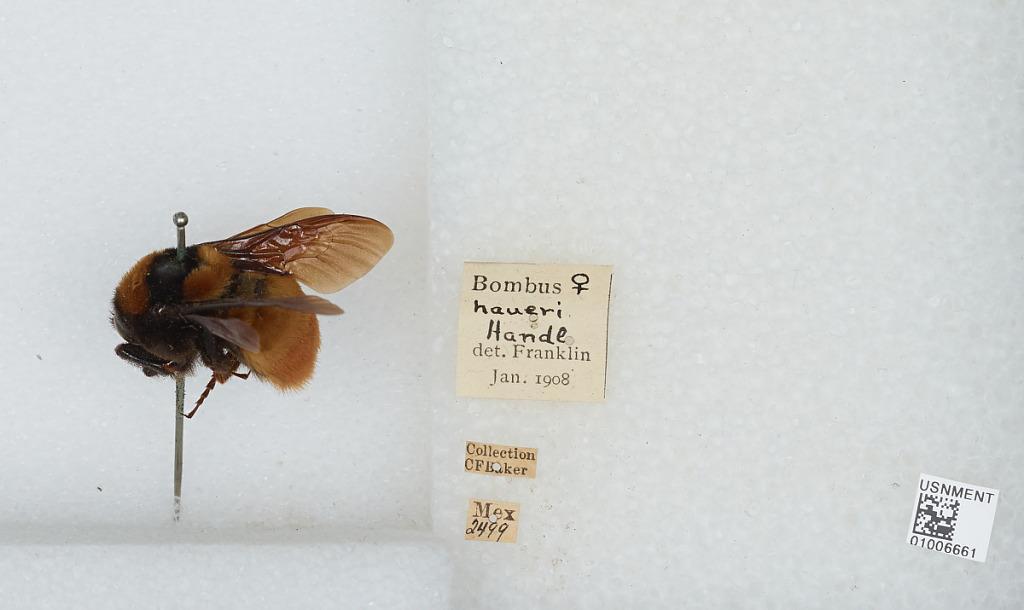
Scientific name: Bombus (Brachycephalobombus) haueri Handlirsch
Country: Mexico
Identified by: Franklin